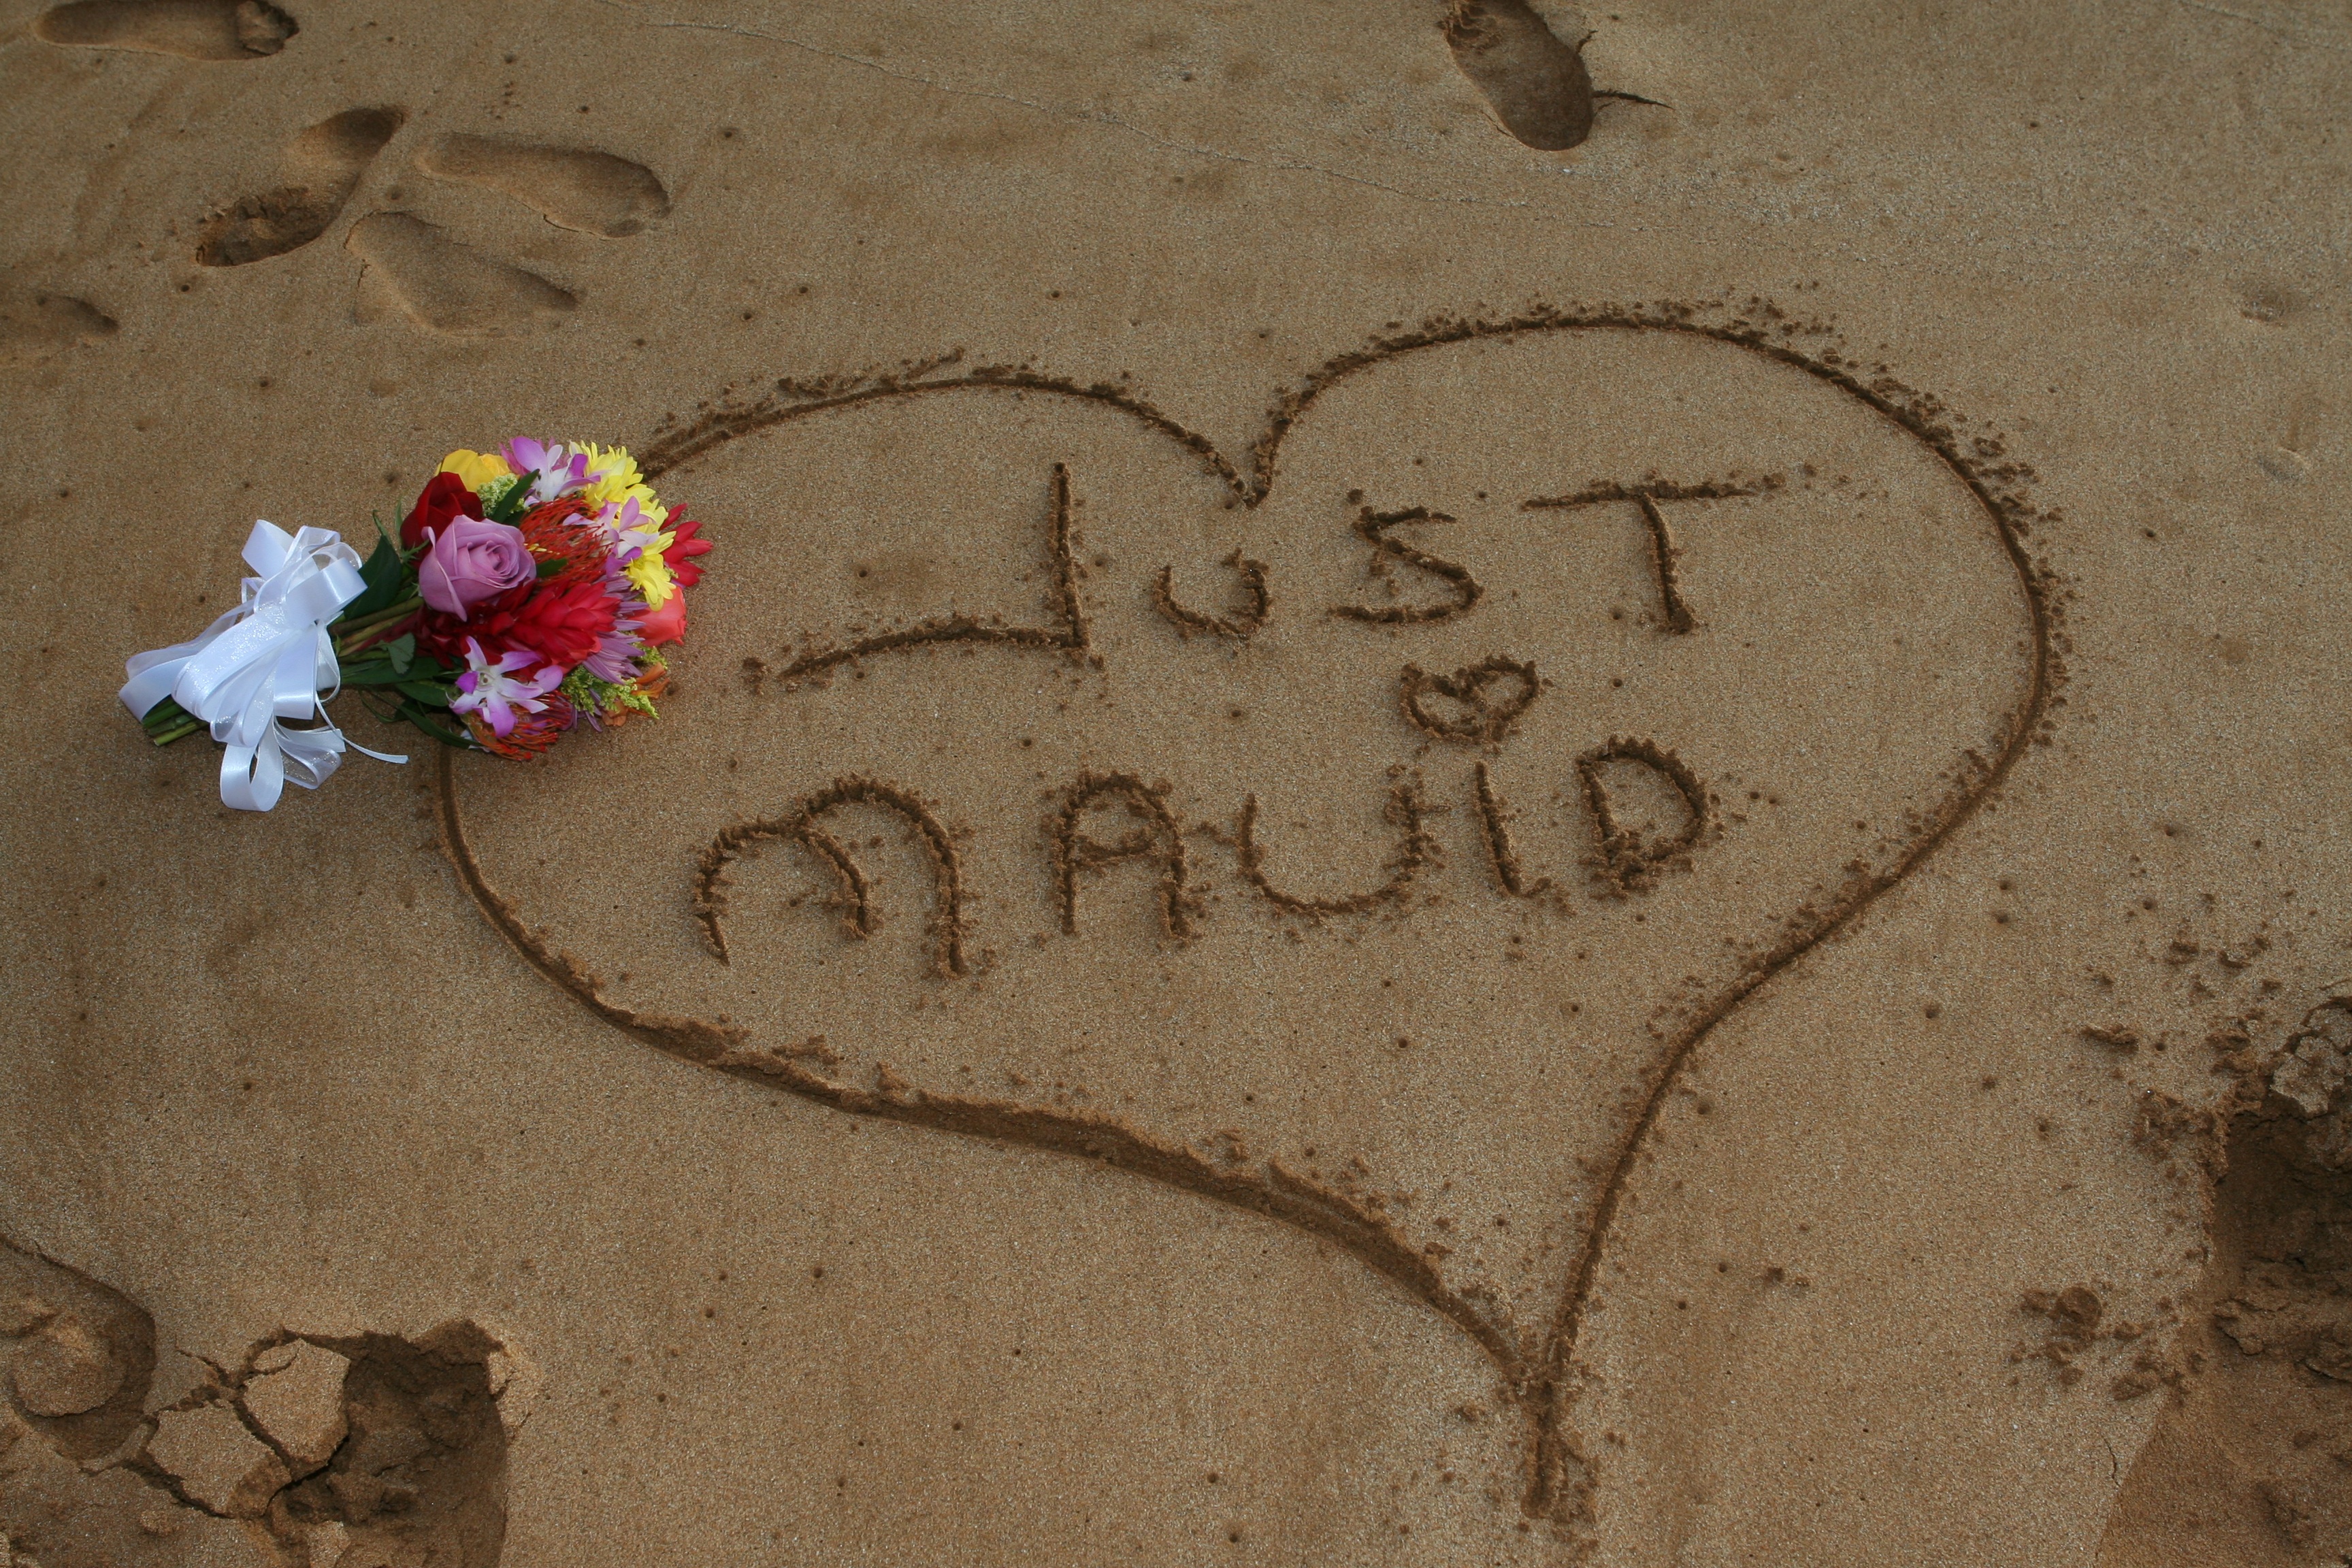
beach, sand, flower, number, wall, love, heart, color, soil, wedding, just married, flowers, art, drawing, temple, maui, makena